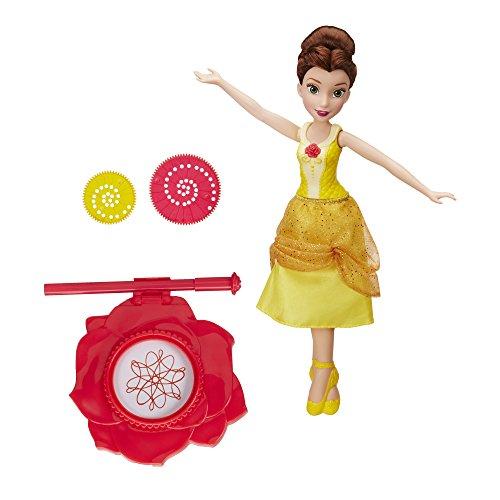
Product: Disney Princess Dancing Doodles Belle
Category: Toys & Games | Dolls & Accessories | Dolls
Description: Doll comes in her signature-color dress.
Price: $12.78
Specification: ProductDimensions:9x12.8x2.5inches|ItemWeight:6.4ounces|ShippingWeight:6.4ounces(Viewshippingratesandpolicies)|DomesticShipping:ItemcanbeshippedwithinU.S.|InternationalShipping:ThisitemcanbeshippedtoselectcountriesoutsideoftheU.S.LearnMore|ASIN:B01JOBDR28|Itemmodelnumber:B9151|Manufacturerrecommendedage:5yearsandup